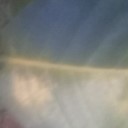
Label: Leaf_rust